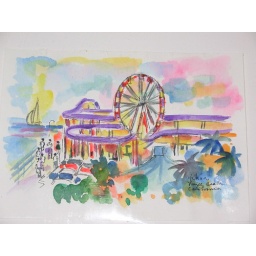
water color i bought from a street vendor in Venice beach